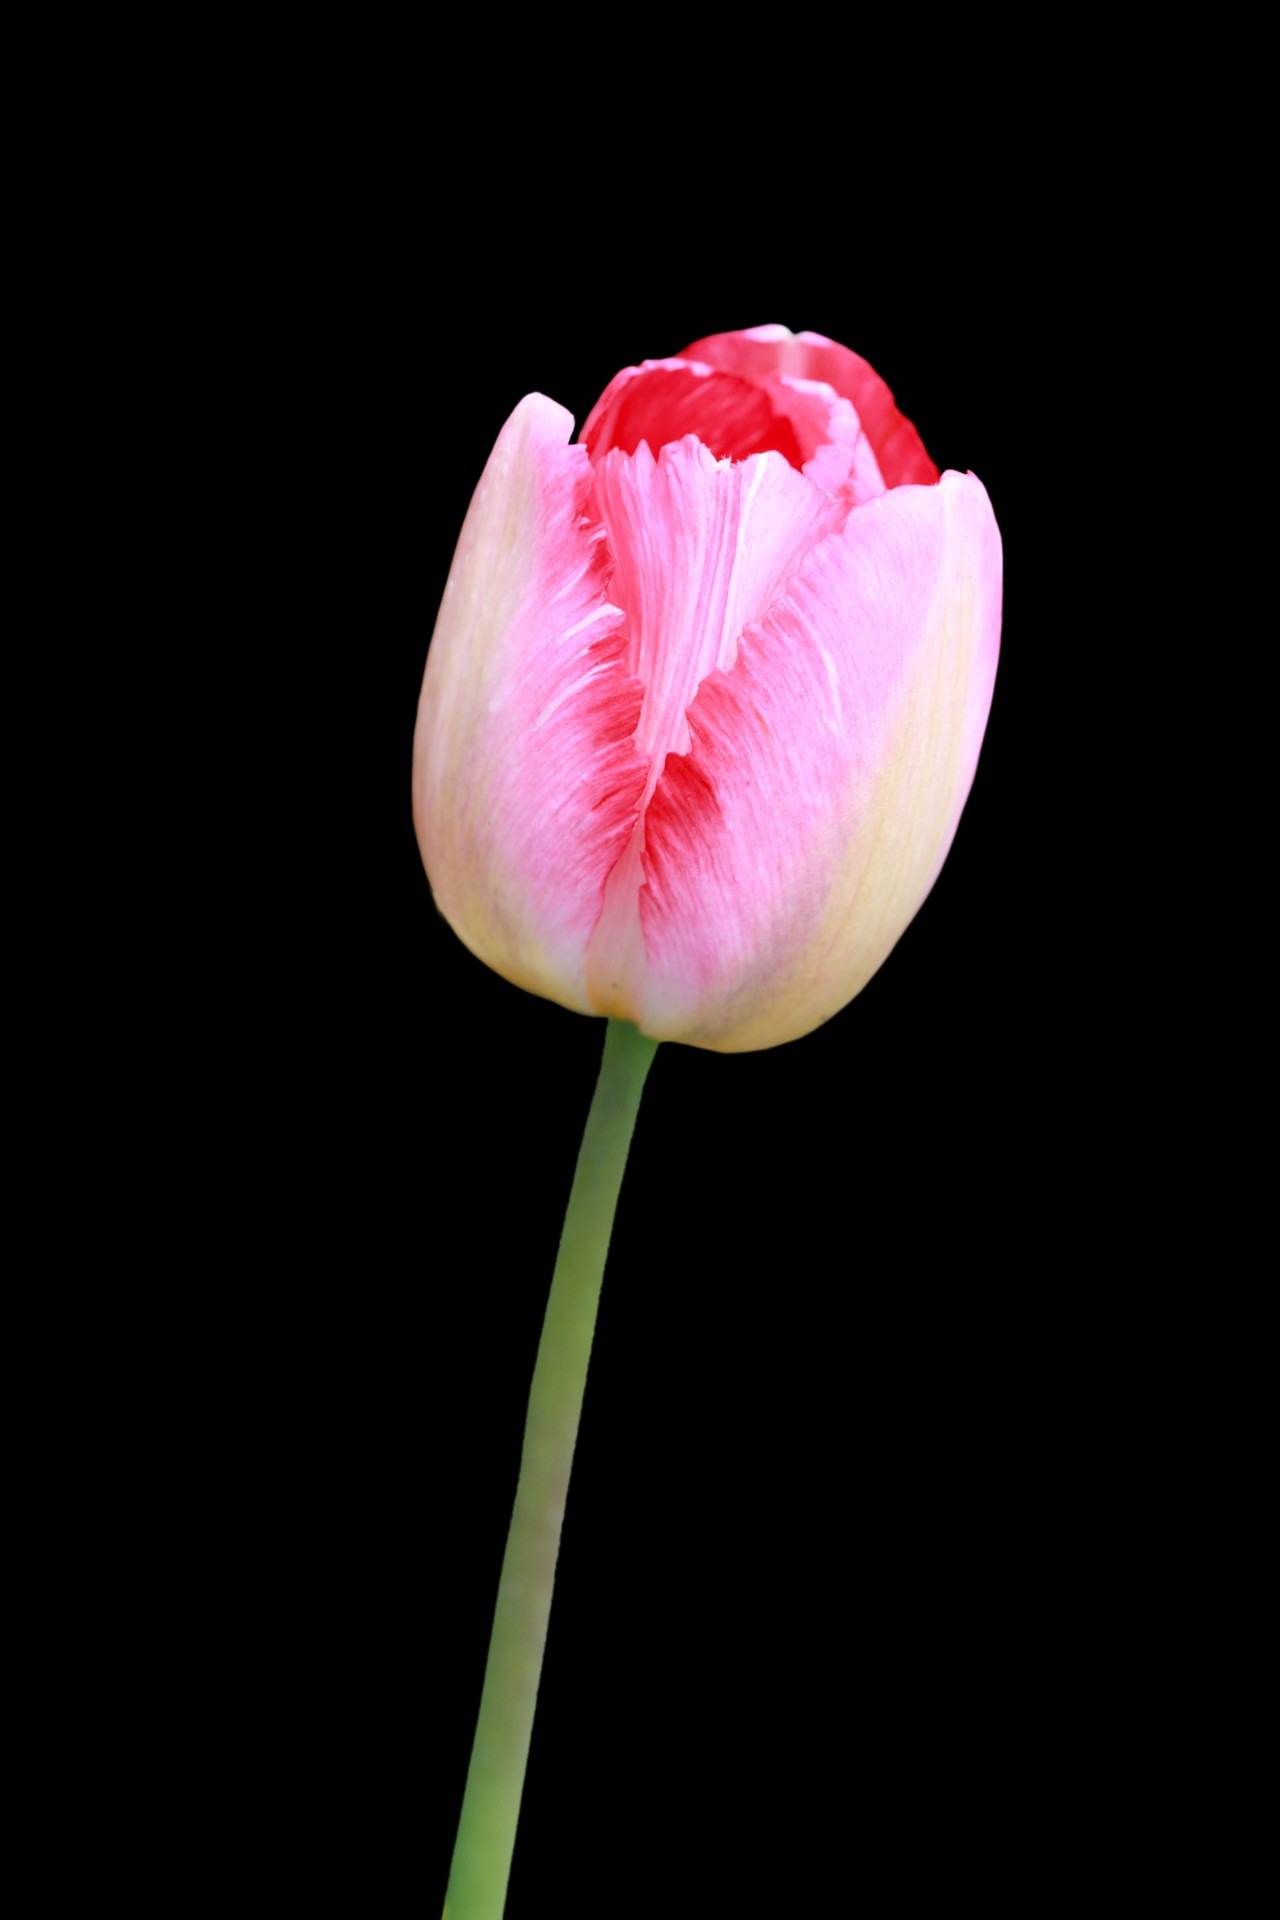
nature, plant, stem, flower, petal, bloom, isolated, tulip, red, black, pink, close up, background, details, beautiful, pretty, delicate, flowering plant, lily family, plant stem, land plant